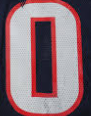
Number: 0